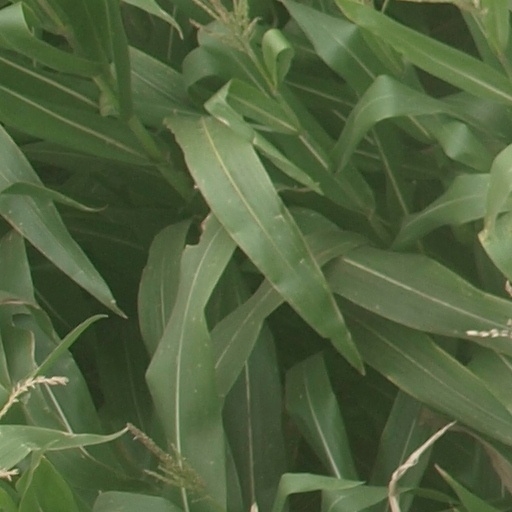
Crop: maize; corn